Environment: real
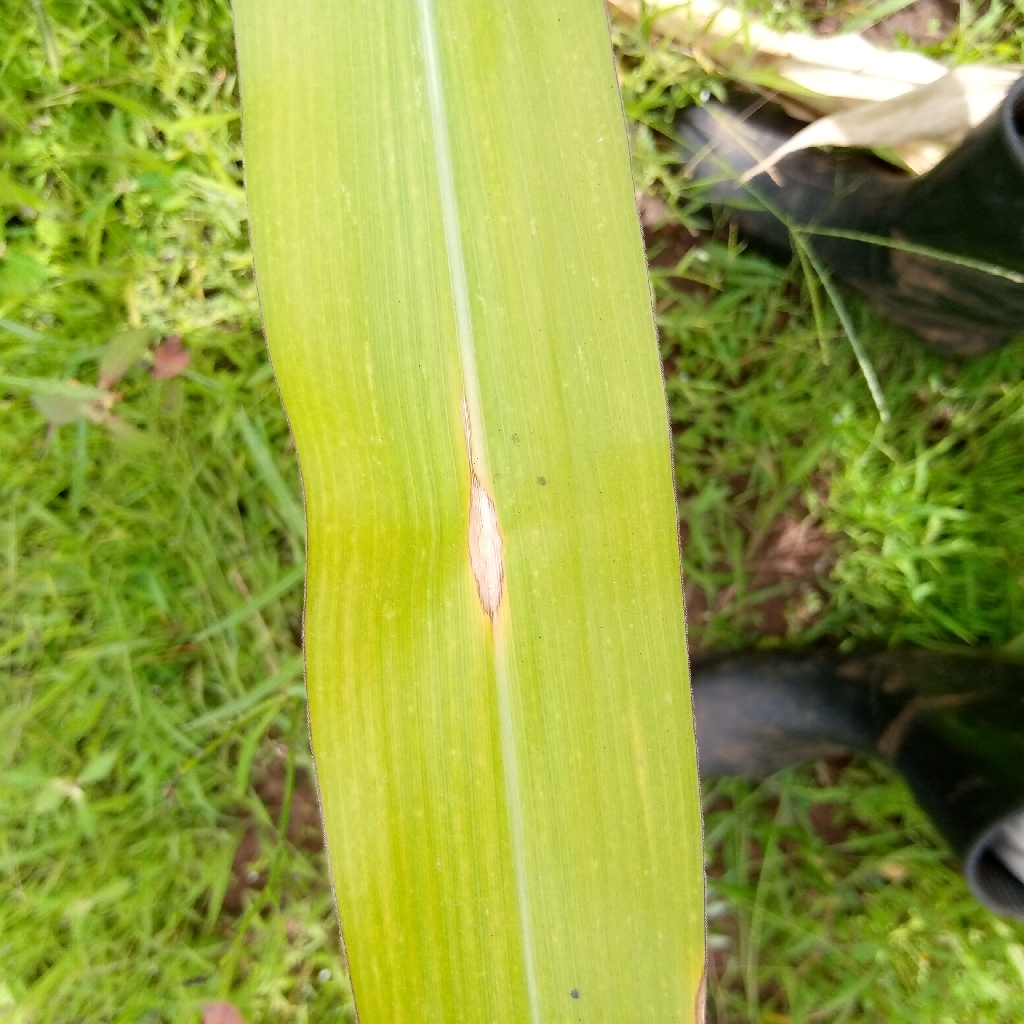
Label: northern_corn_leaf_blight